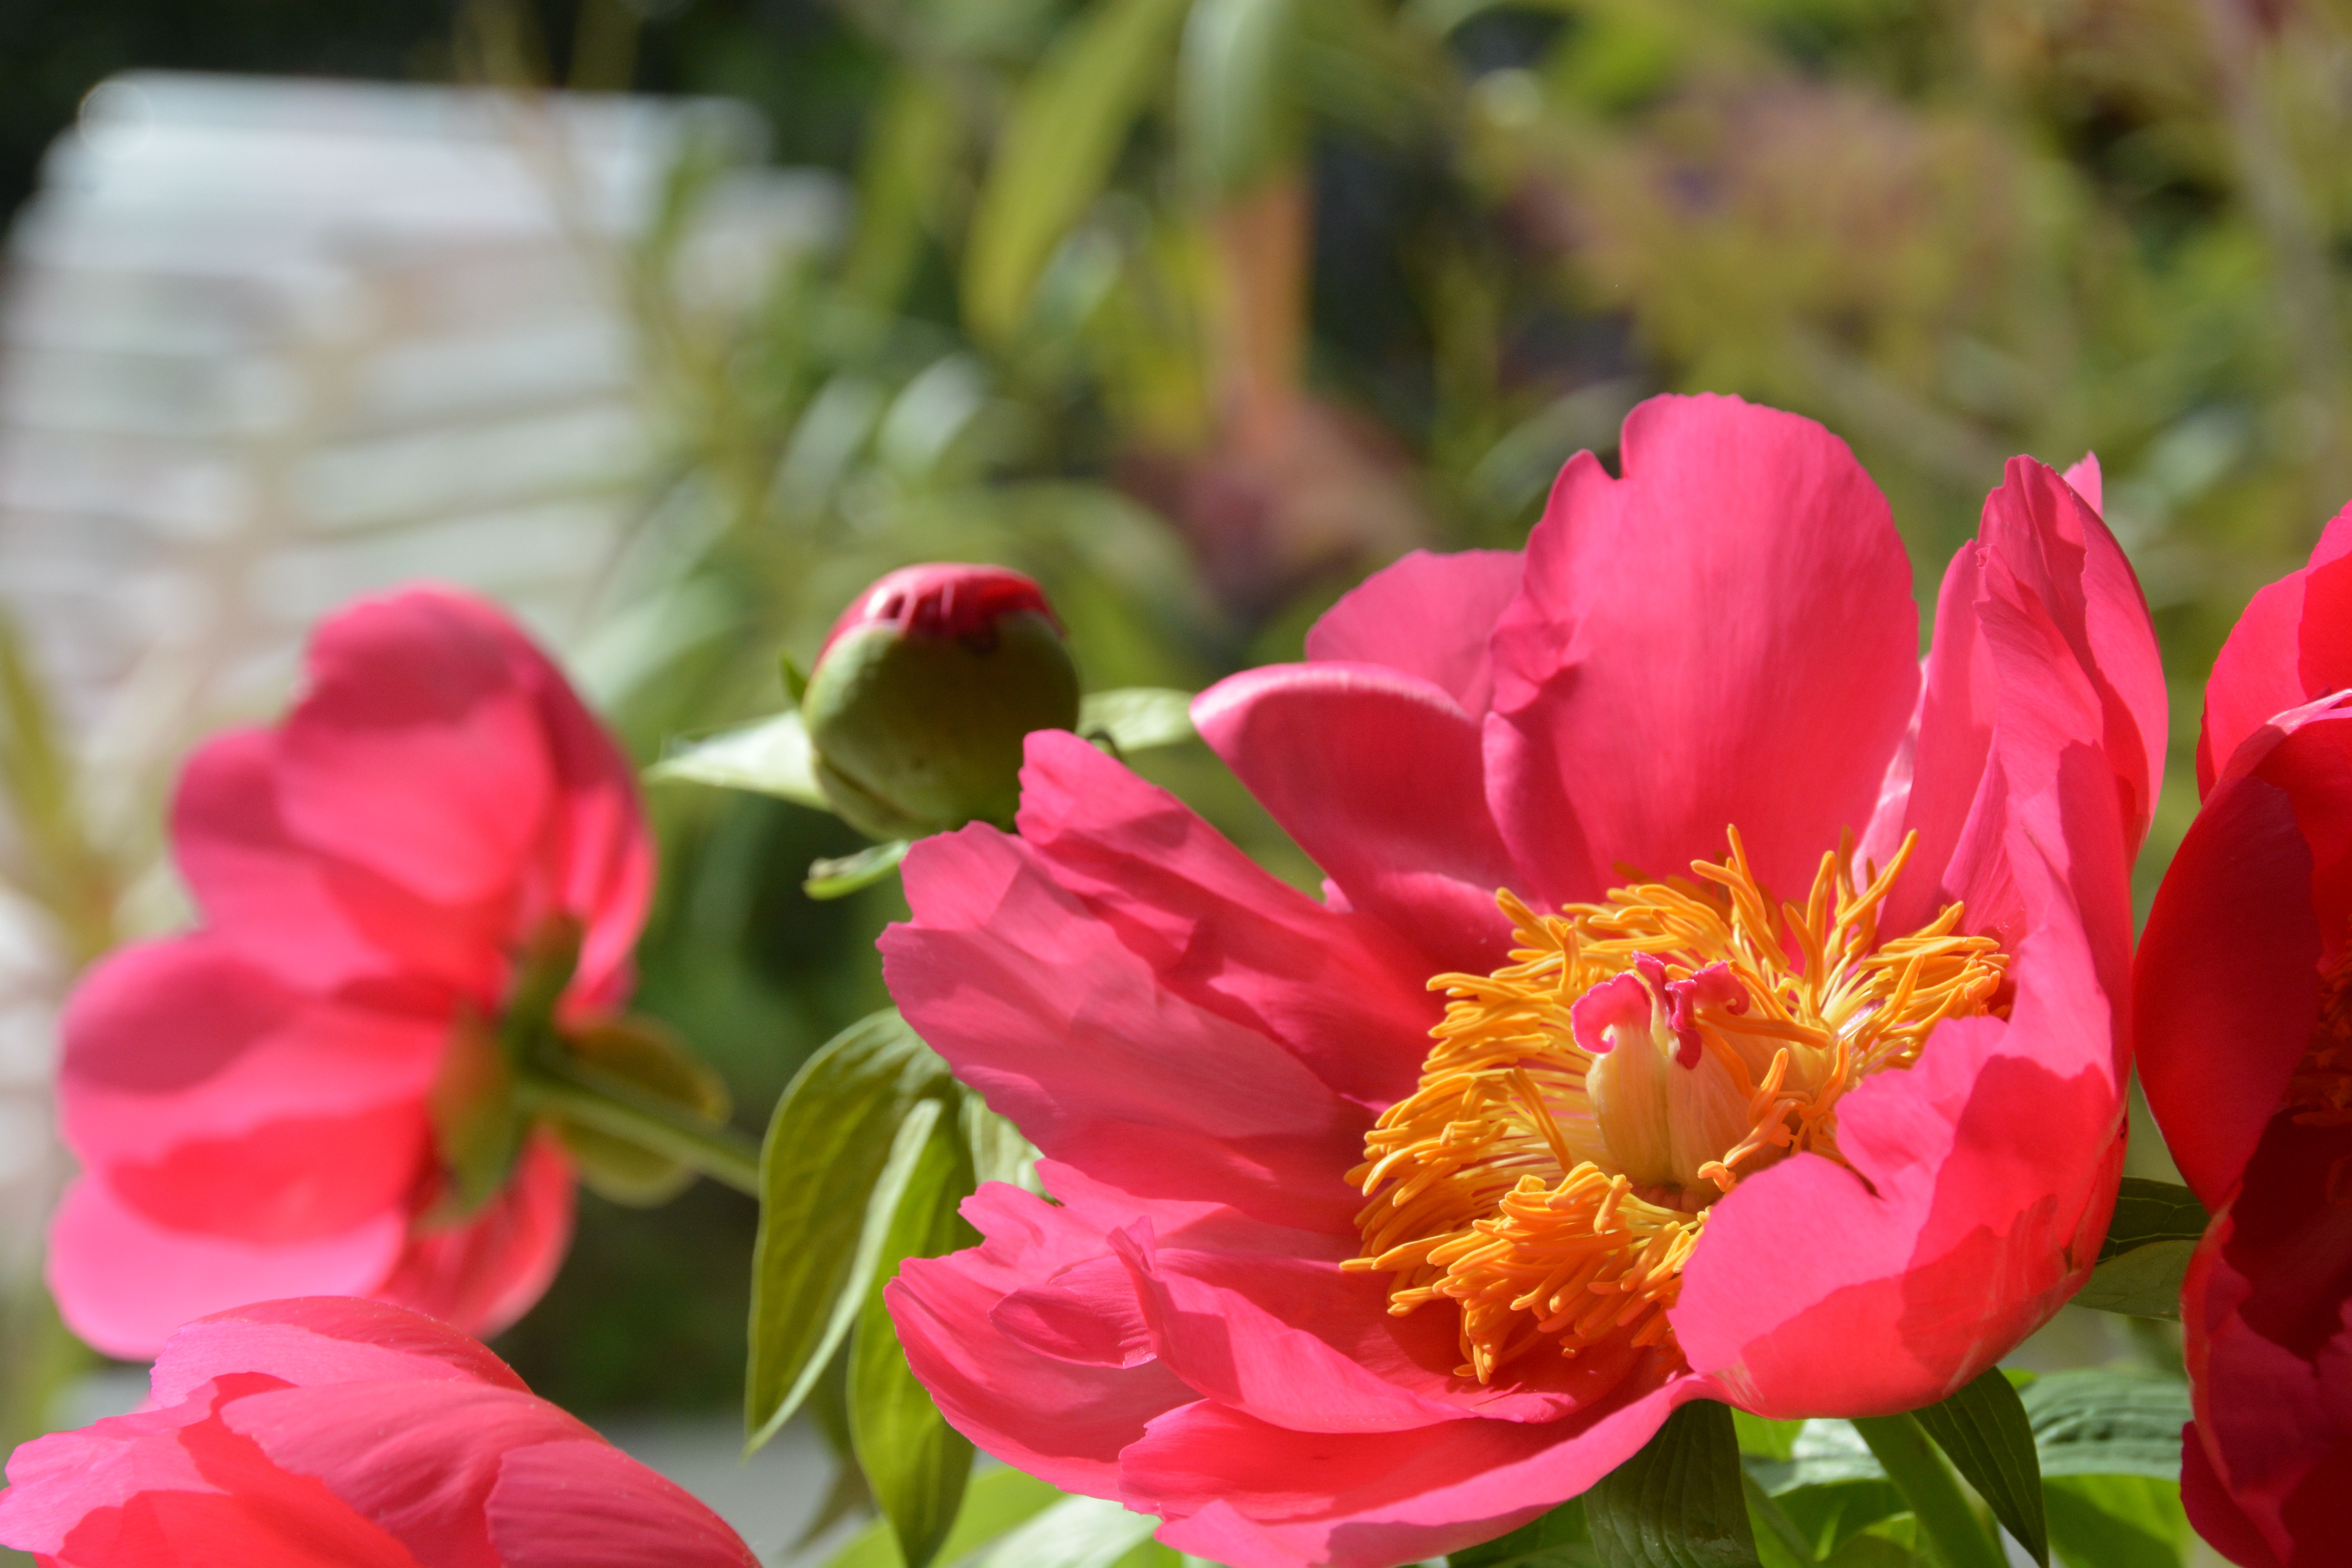
blossom, plant, flower, petal, bloom, red, botany, pink, close, flora, peony, macro photography, flowering plant, garden roses, annual plant, land plant